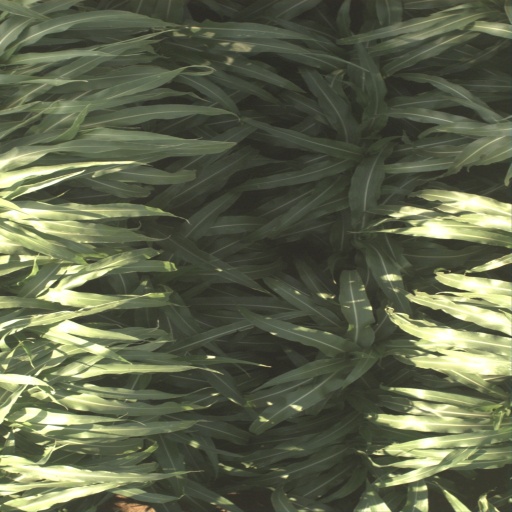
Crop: sorghum